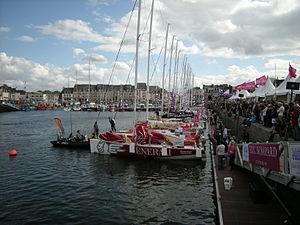
Solitaire du Figaro à Paimpol
La Solitaire du Figaro, anciennement nommée Course de l'Aurore, est une course à la voile en solitaire et par étapes créée en 1970 par Jean-Louis Guillemard et Jean-Michel Barrault. Le caractère monotype de la course, la présence de grands navigateurs en solitaire et l'ouverture aux amateurs en font l'une des courses les plus prisées de la voile sportive en France et la mère des courses au large.